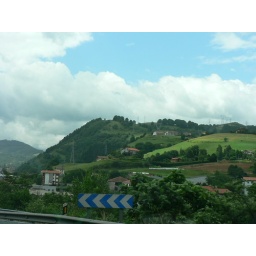
Lush green mountains in northern Spain